Coachbuilder

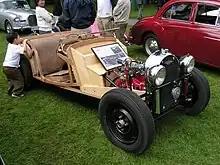
Ash body frame ready to be clad in metal mounted on a Morgan 4/4 chassis

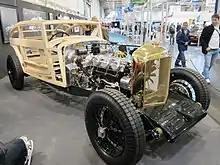
The coachbuilder's wooden frame fixed to its replica Bentley chassis

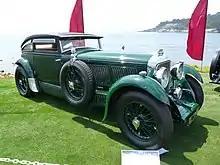
Original 1930 Bentley Speed Six Gurney Nutting coupé

The trade of producing coachwork began with bodies for horse-drawn vehicles. Today it includes custom automobiles, buses, motor coaches, and railway carriages.